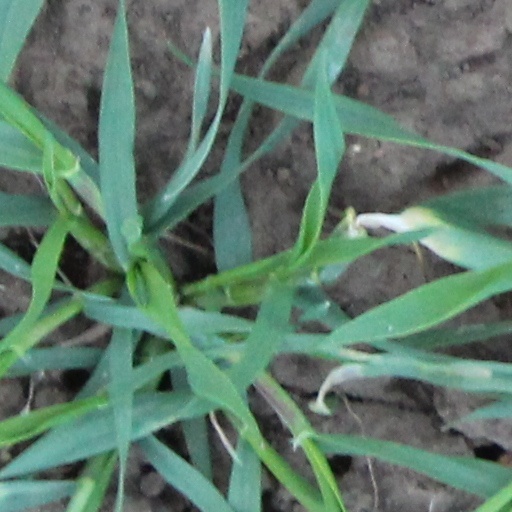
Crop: wheat